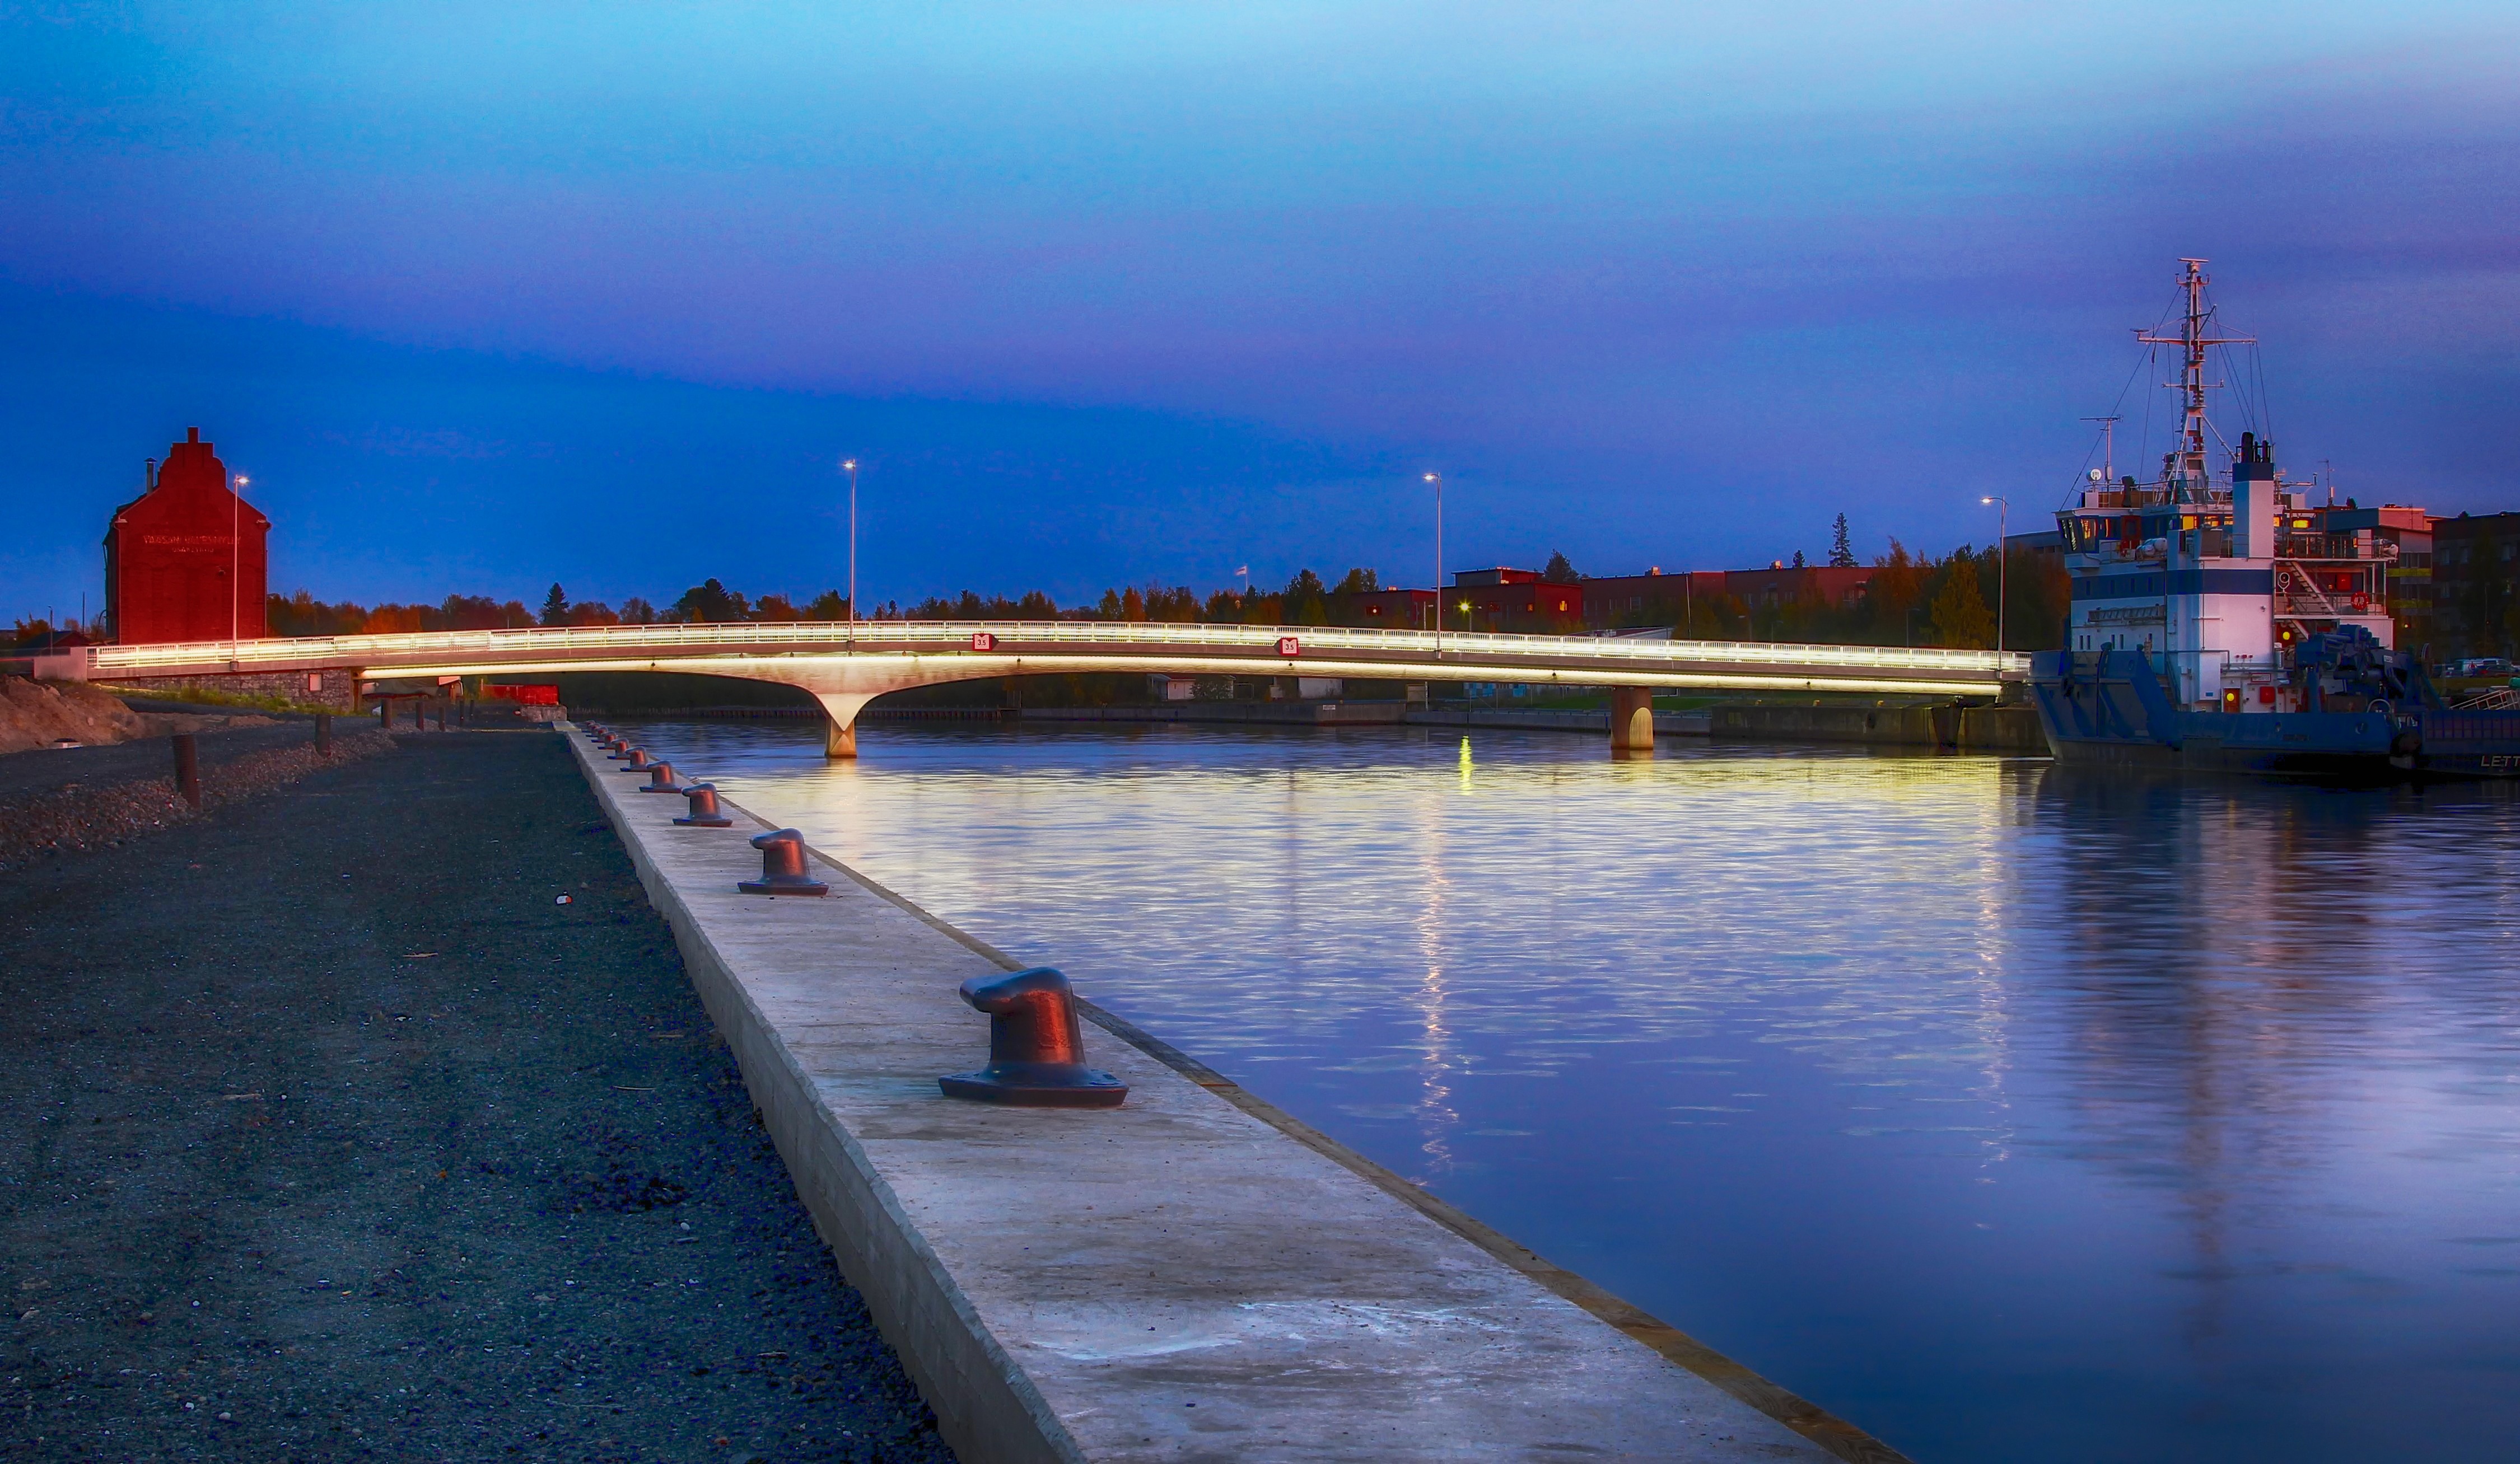
sea, coast, water, ocean, dock, architecture, sky, sunrise, boat, bridge, morning, river, ship, panorama, vacation, dusk, evening, reflection, vehicle, tower, bay, harbor, port, waterway, trees, outside, hdr, clouds, finland, channel, watercraft